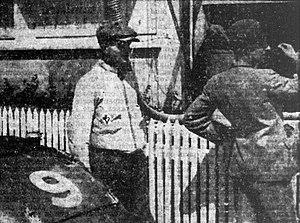
Luigi Chinetti avant le départ des 24 Heures du Mans 1934.
Les 24 Heures du Mans 1934 sont la 12ᵉ édition de l'épreuve et se déroulent les 16 et 17 juin 1934 sur le circuit de la Sarthe.
Luigi Chinetti est un pilote automobile et entrepreneur italien né le 17 juillet 1901 à Milan et décédé le 17 août 1994 à Greenwich. Il est devenu américain en 1946.